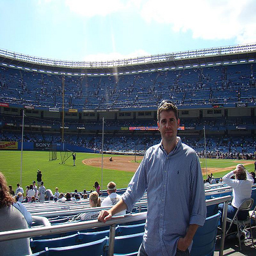
A man stands by a rail in the stands at a baseball game.
a male in a gray shirt is at a baseball stadium
there is a man standing in the seats at a baseball game
A man is standing by the bleachers at a baseball stadium.
A scene of a stadium where spectators are sitting.